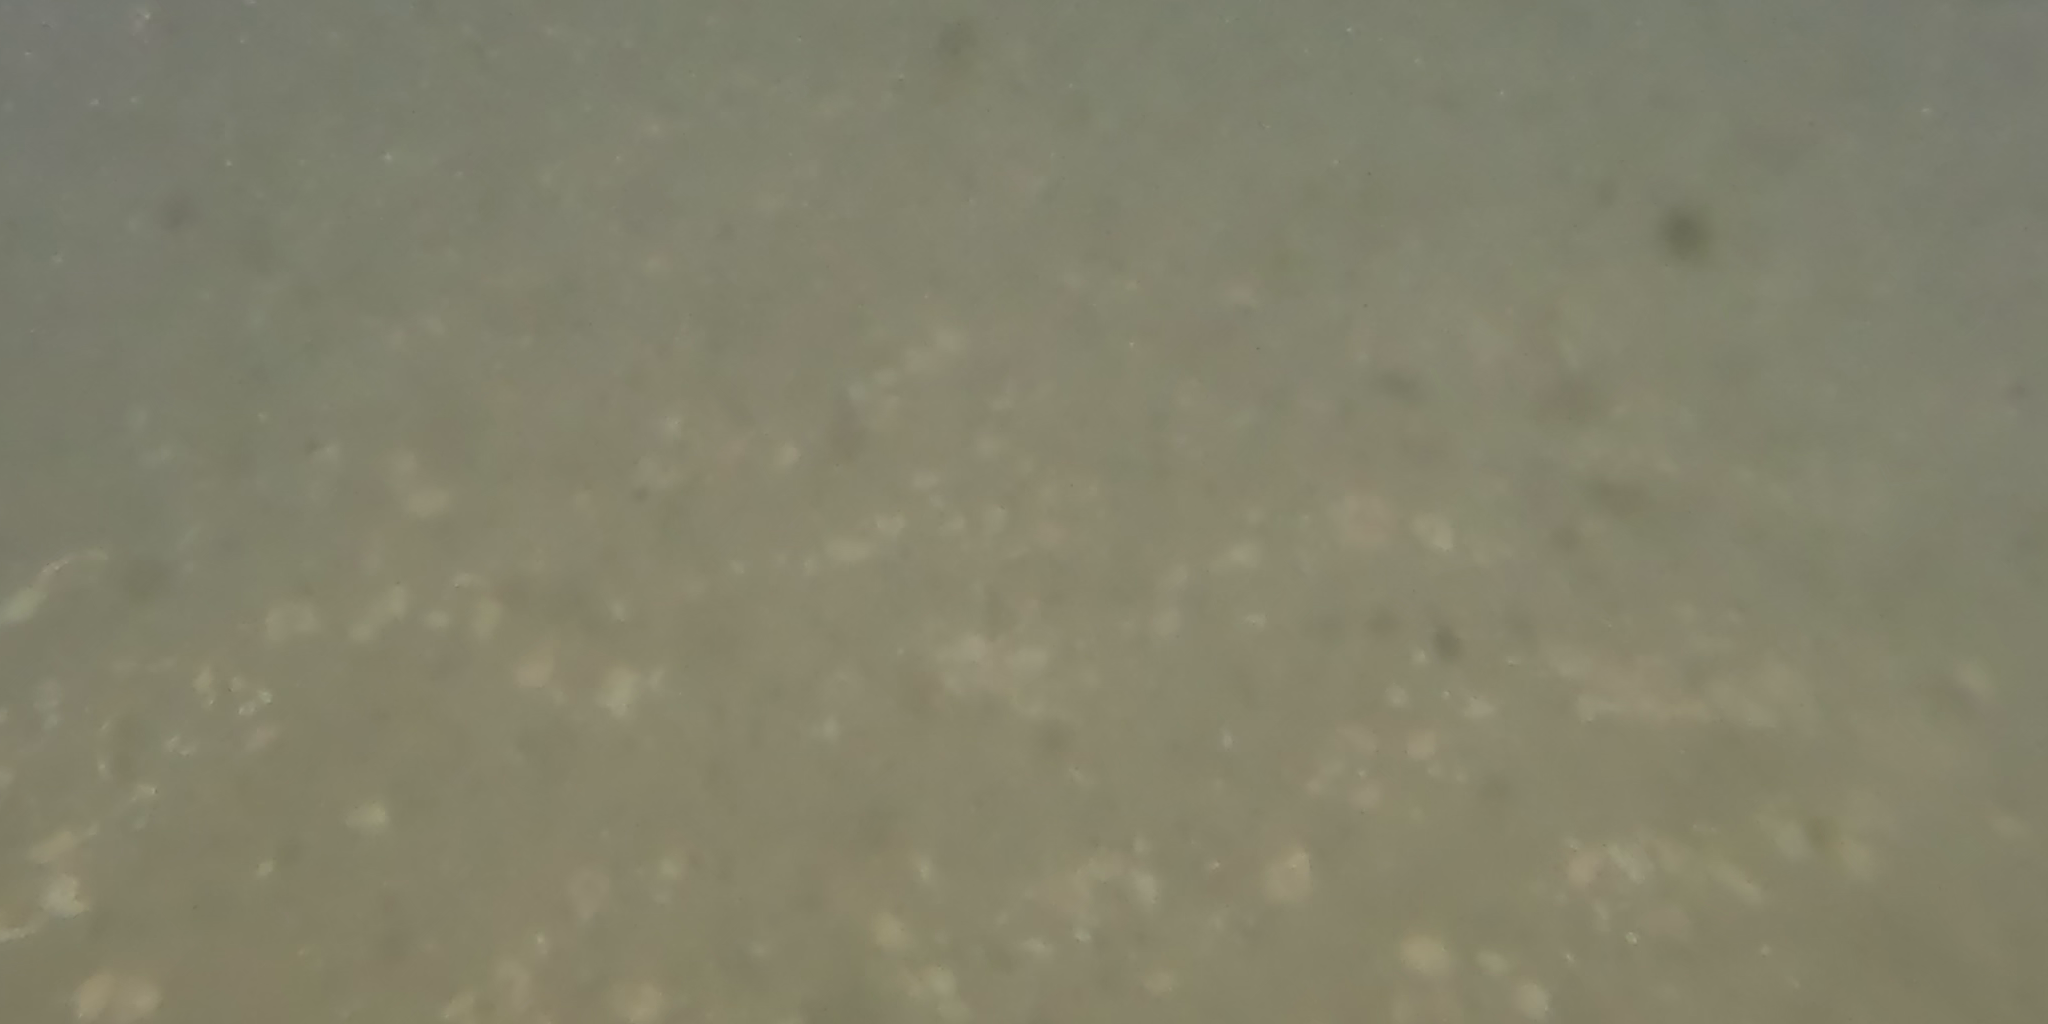
Seabed habitat: stone